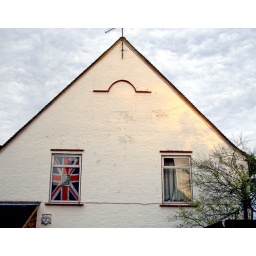
The sign in front of the Union Jack in the window reads &amp;quot;Europe: Let the People Decide&amp;quot;